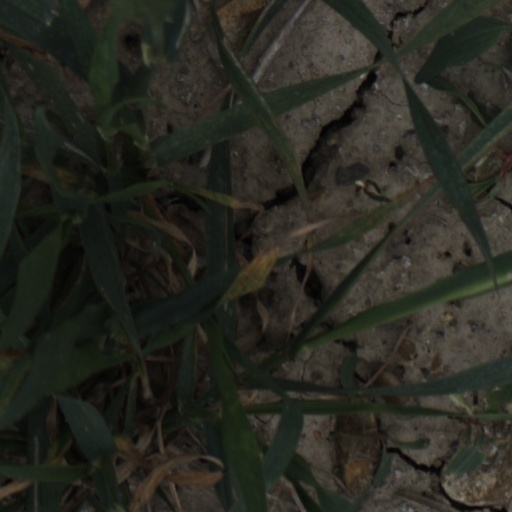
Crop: wheat